West End, Edinburgh

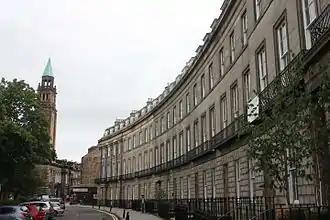
Georgian terrace houses on Atholl Crescent in Edinburgh

The West End is located at the western edge of the centre of Edinburgh, to the west of the Old Town and largely contiguous with the New Town. Dean Village is surrounded by the north of the West End to its south, east, and west, sharing only its northern boundary with Ravelston.